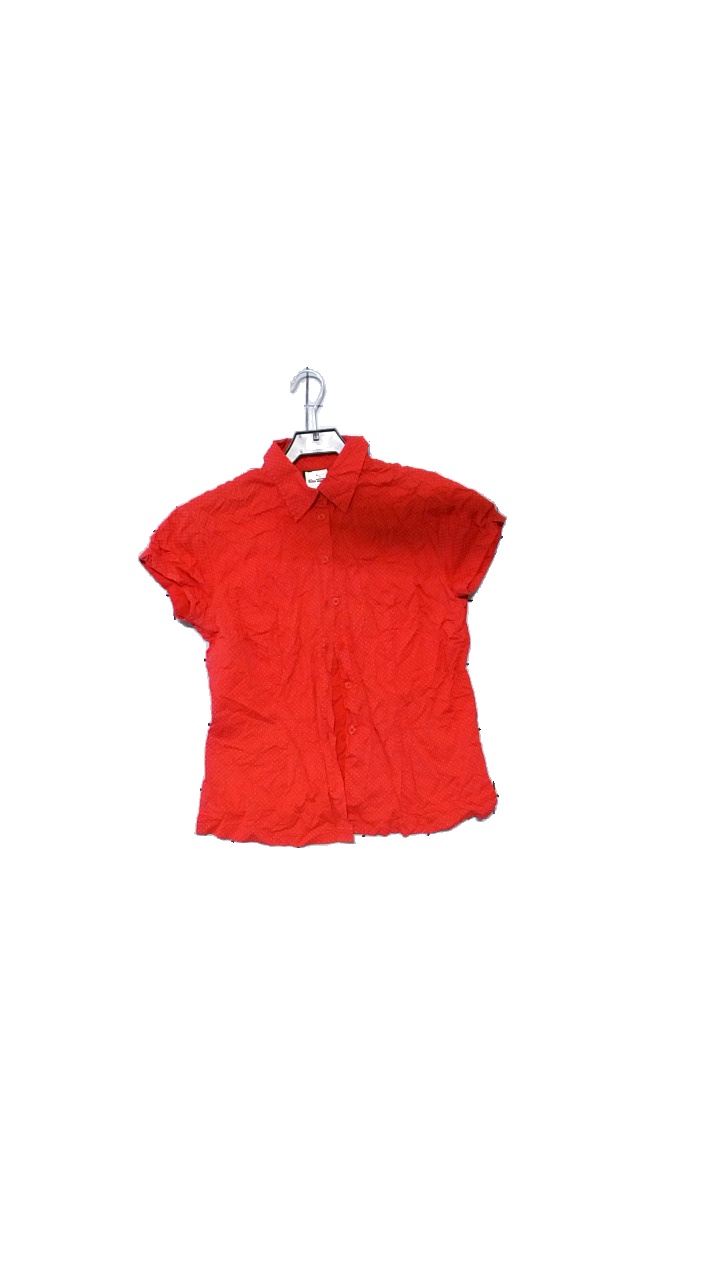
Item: Blouse (Ladies)
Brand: Lindex
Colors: White, Red
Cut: Regular
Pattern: Geometric print
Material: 95% cotton, 5% elastane
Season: Summer
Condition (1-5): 4
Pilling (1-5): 4
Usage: Reuse
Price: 50-100